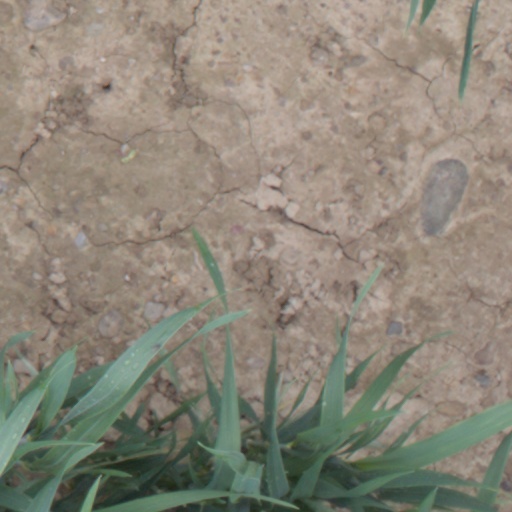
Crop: wheat